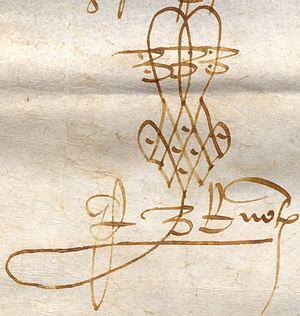
paraphe de notaire royal (1400)